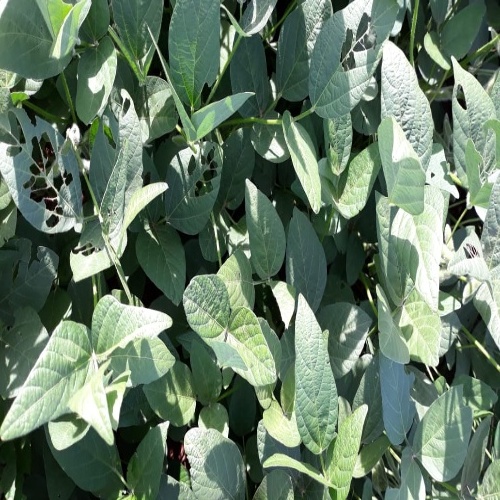
Label: Caterpillar